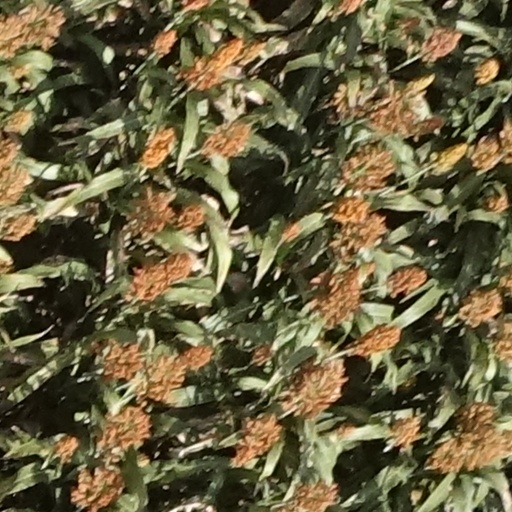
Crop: sorghum